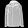
Label: Coat